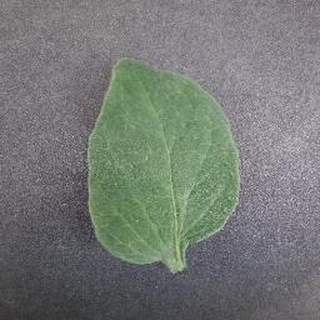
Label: healthy_tomato